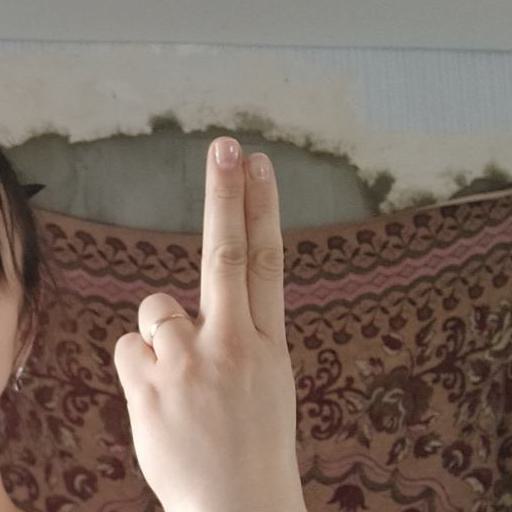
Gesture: two_up_inverted